Caracal

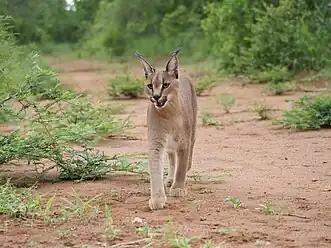
Caracals inhabit dry areas with some cover.

In Africa, the caracal is widely distributed south of the Sahara, but considered rare in North Africa. In Asia, it occurs from the Arabian Peninsula, Middle East, Turkmenistan, Uzbekistan to western India. It inhabits forests, savannas, marshy lowlands, semideserts, and scrub forests, but prefers dry areas with low rainfall and availability of cover. In montane habitats such as in the Ethiopian Highlands, it occurs up to an elevation of .